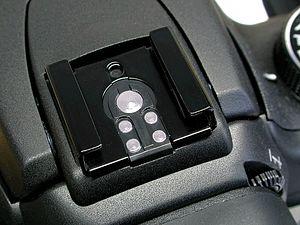
La griffe est, en photographie, le support sur l'appareil photographique où l’on peut poser un flash.
Un flash de studio est un flash électronique de forte puissance. Il est composé d'un générateur et d'une torche le plus souvent montée sur pied et, comme les autres sources d'éclairage artificiel, peut être utilisé avec un parapluie, une boîte à lumière, ou un modeleur de lumière. Il nécessite l'emploi d'un flashmètre pour déterminer le réglage de puissance approprié et l'ouverture de l'objectif.
Le Canon EOS 350D DIGITAL est un appareil photographique reflex numérique mono-objectif de 8 mégapixels fabriqué par Canon. La gamme a été au départ annoncée en février 2005. Mis en vente en avril 2005 en France.